Bungay

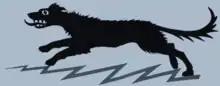
Black Shuck near Bungay's Buttercross

The 11th-century church of Holy Trinity, with its round tower, lies southeast of St. Mary's churchyard, while the 19th-century red brick Roman Catholic church of St. Edmund is immediately south of St Mary's churchyard.